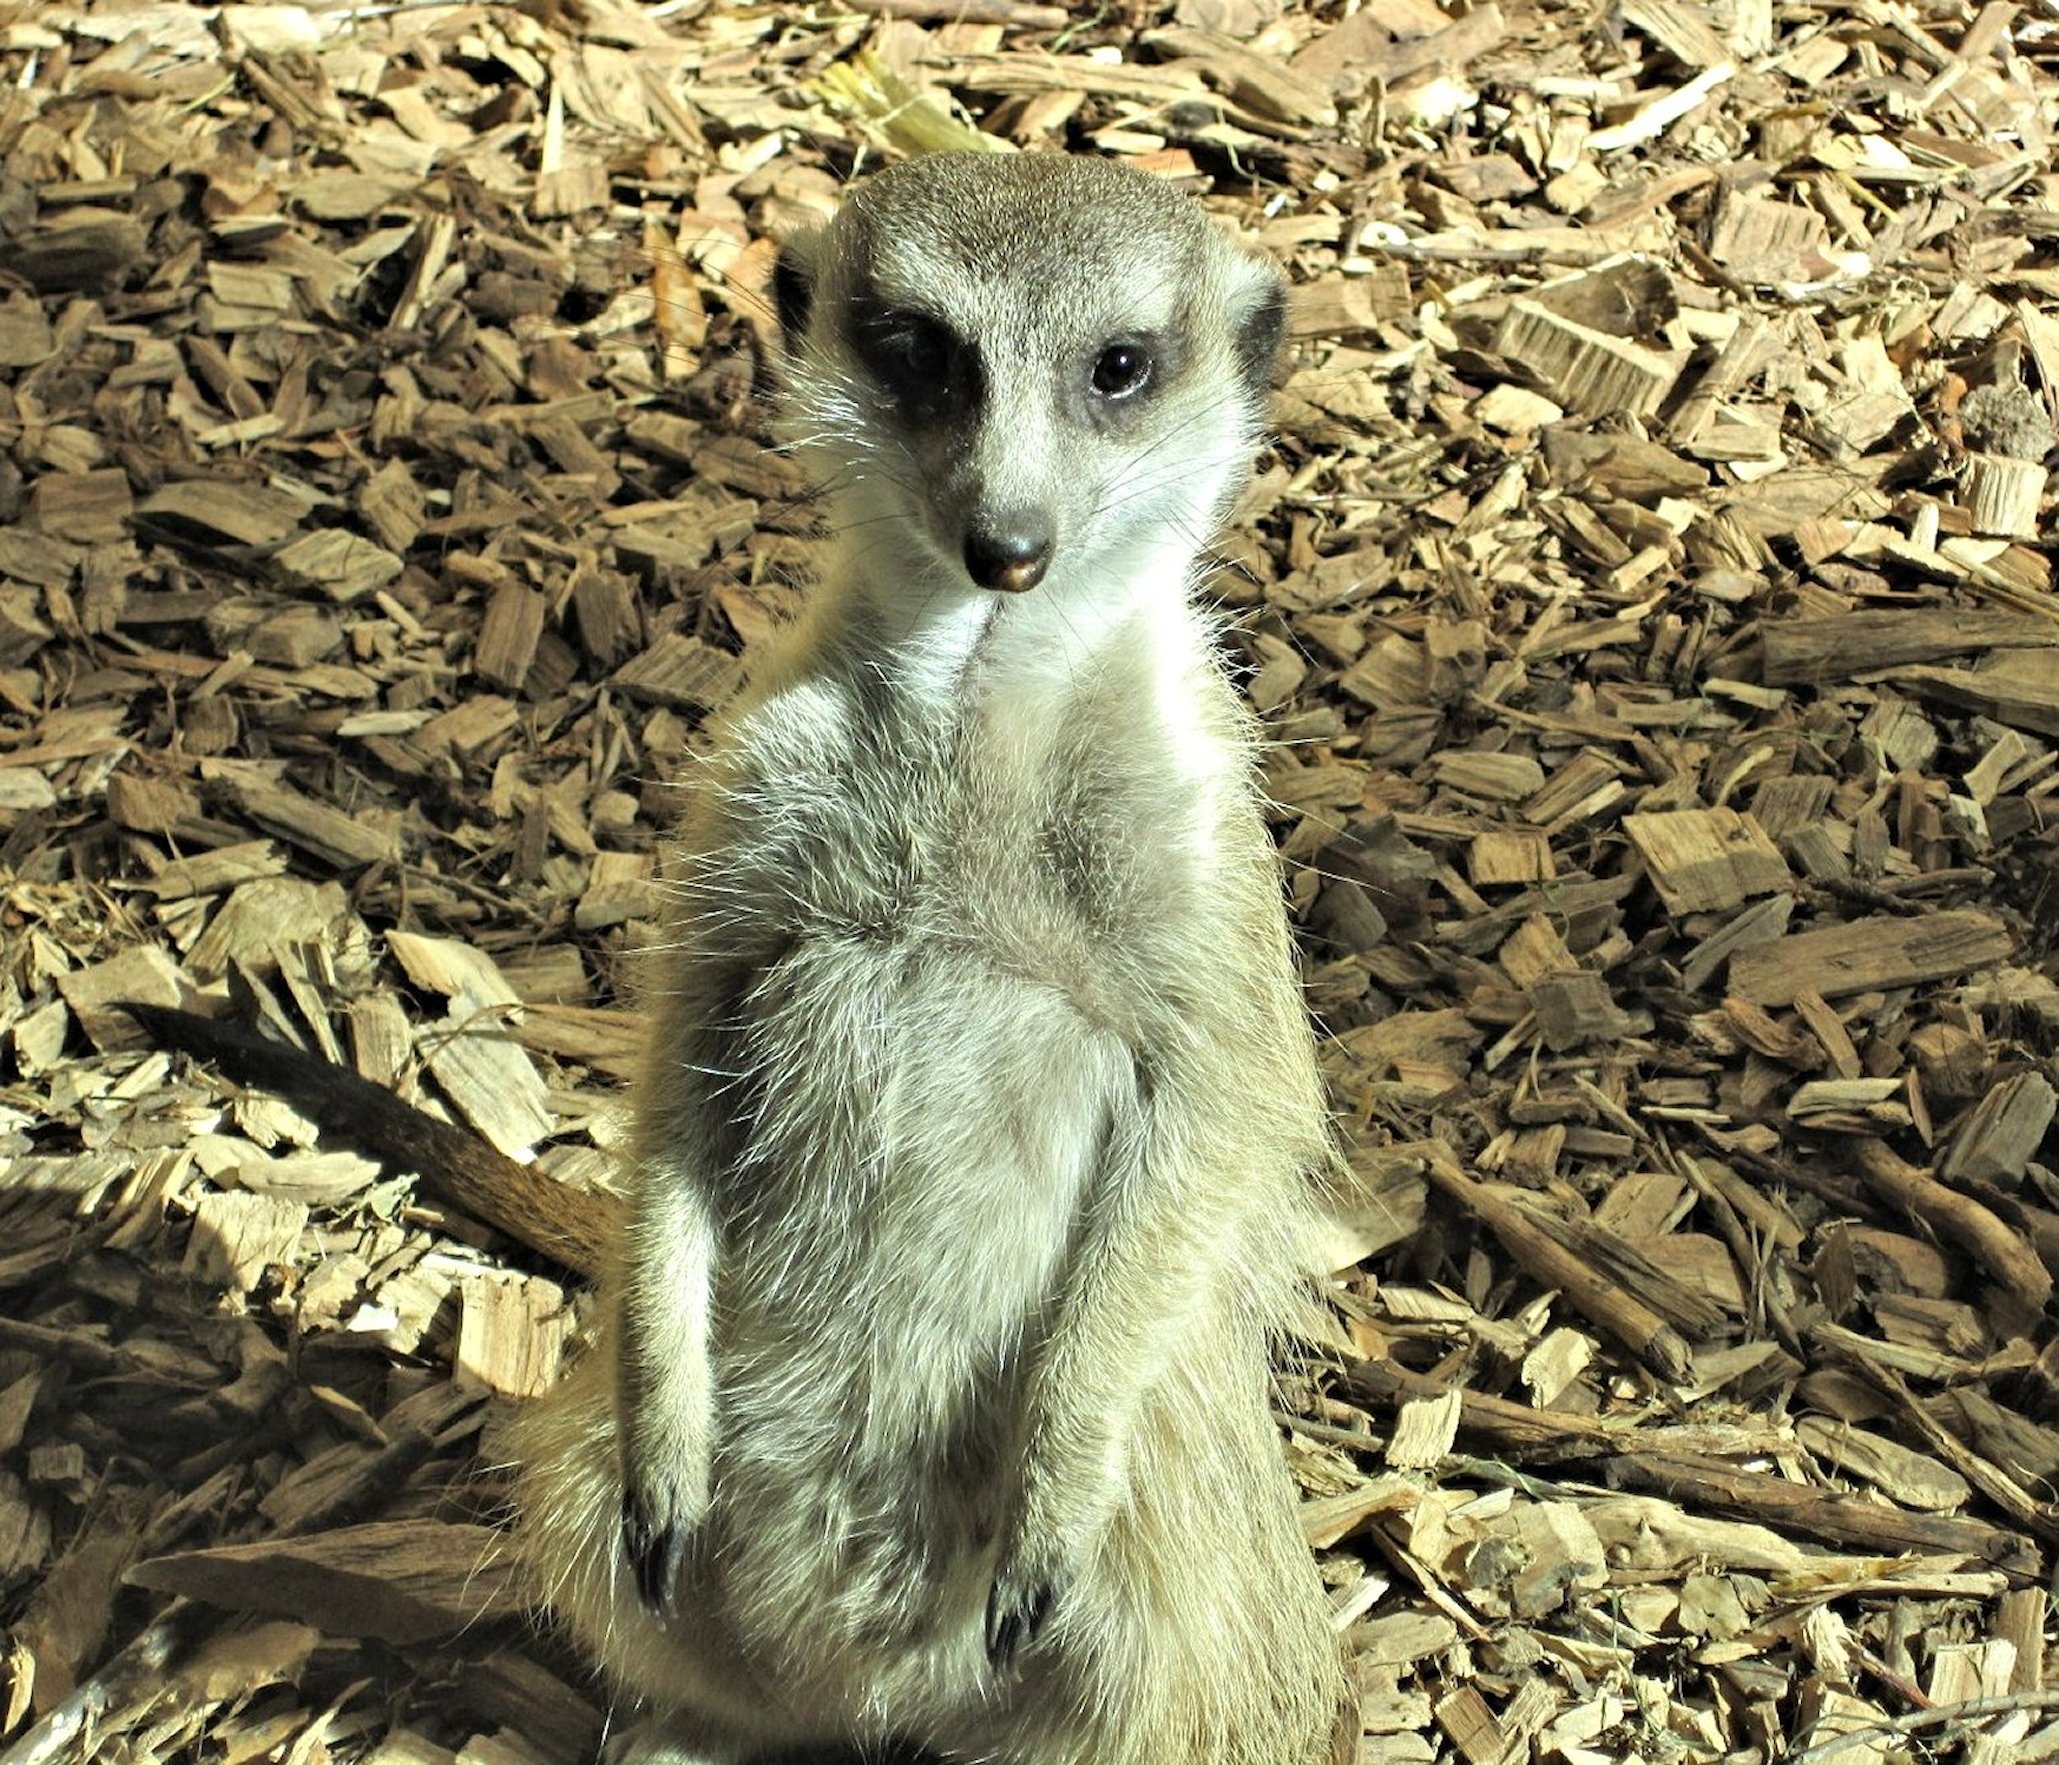
wildlife, zoo, park, mammal, fauna, canada, vertebrate, meerkat, mongoose, mongoose family, meer cat